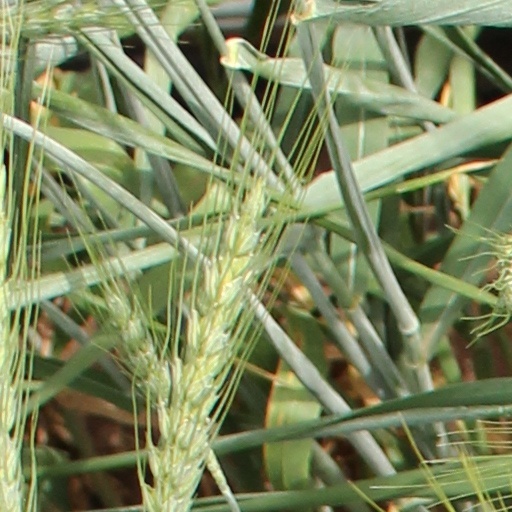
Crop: wheat